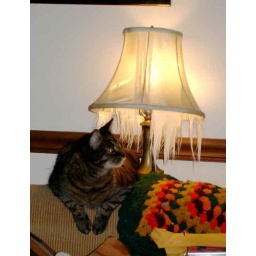
Chanur particularly likes sleeping under this lamp and the one on my desk. :-)